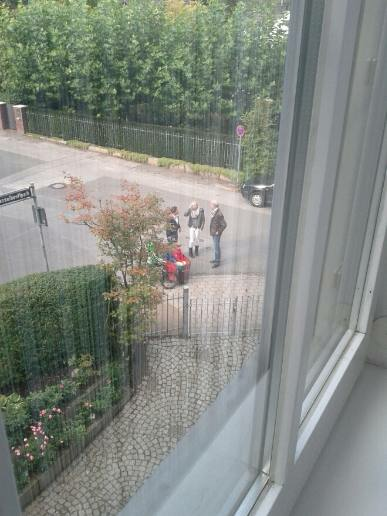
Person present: No